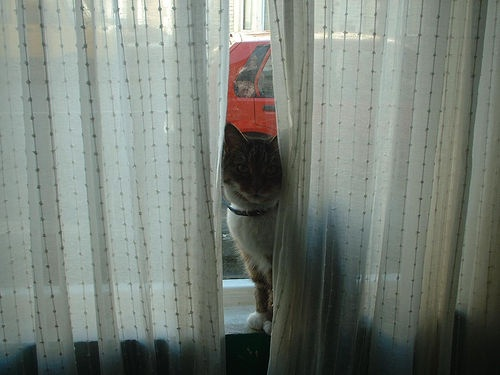
A cat peeking into a room from a curtained window
a black gray and white cat and some white curtains
a cat standing in the window seal
A grey and white cat standing behind the curtains of a window.
A cat is looking at the camera from behind curtains in front of a window with a red car visible.